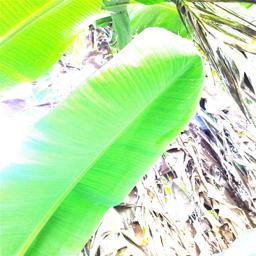
Label: JAHAJI LEAF